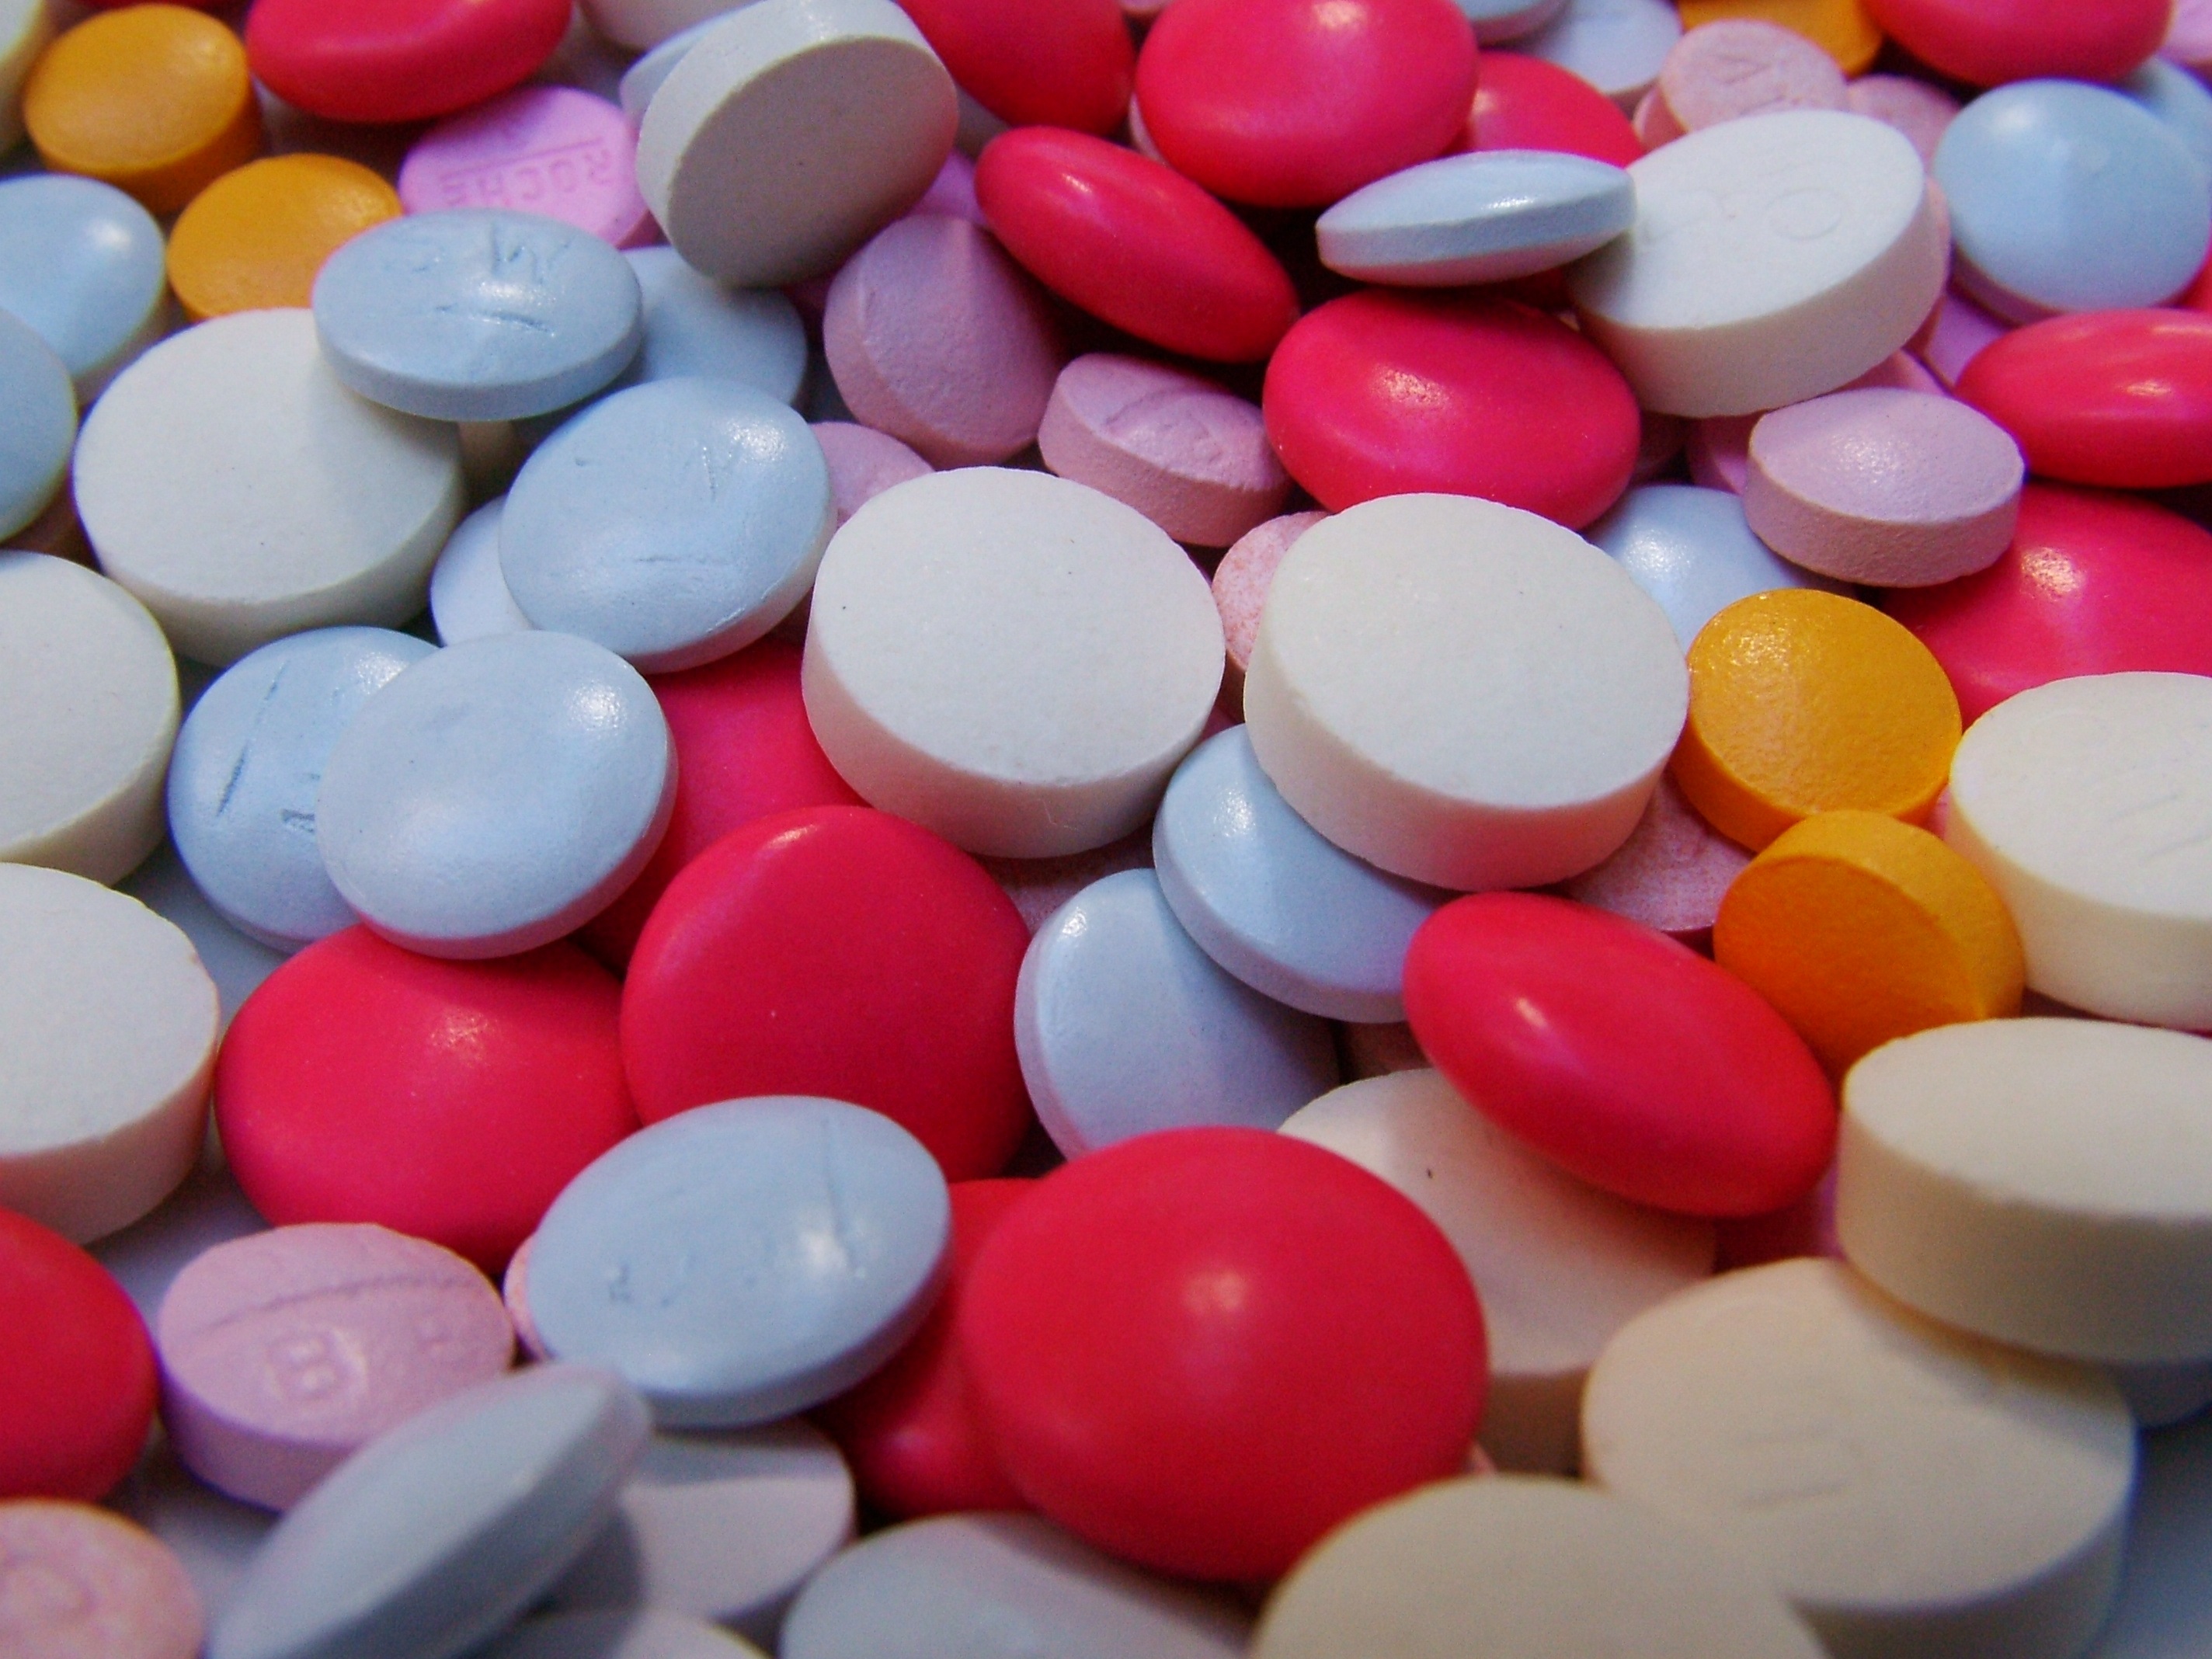
petal, color, medicine, health, drug, pills, tablets, pharmaceutical drug